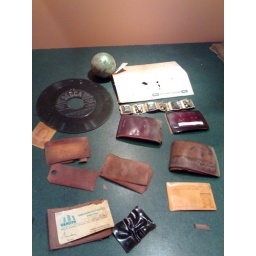
A 45, a christmas ornament and a wallet (!) all part of the stuff found in the walls of the house